Mozhaysky's airplane

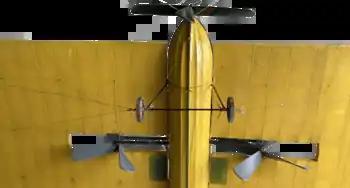
Mozhaysky's airplane (fragment of model). Collections of the .

The aircraft was originally powered by two steam engines with a total power of . It had an estimated flight speed of , a gross weight of , a wingspan of and a fuselage length of .